University of California, Merced

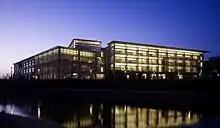
Kolligian Library, one of the first buildings built on campus

Progress on the project received a major boost in March 1996 when California voters approved Proposition 203, the Public Education Facilities Bond Act. This bond initiative authorized the allocation of funds for constructing new public education facilities, including those within the UC system. To supplement this, Assemblymember Dennis Cardoza secured an additional $55 million in dedicated state funds for UC Merced, with the explicit intention of ensuring the project would not impact the financial standing of the other nine UC campuses. In 1999, the Regents of the University of California appointed Carol Tomlinson-Keasey as UC Merced’s founding chancellor, a key figure who proved instrumental in advocating for continued state support and funding.